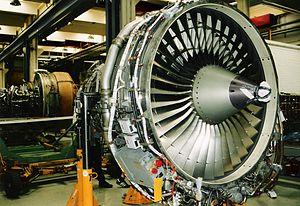
CFM International CFM56 est le nom d'une série de turboréacteurs à fort taux de dilution fabriqués par CFM International. La gamme propose des moteurs dont la poussée varie de 82 à 151 kN.
Une soufflante peut être un propulseur à hélice qui pulse de l'air.
Safran est un grand groupe industriel et technologique français, présent au niveau international dans les domaines de l’aéronautique, de l'espace et de la défense. Il est créé en 2005 lors de la fusion entre Snecma et Sagem. Depuis septembre 2011, il est coté au CAC 40.
L’École nationale de l'aviation civile ou ENAC est l'une des 205 écoles d'ingénieurs françaises accréditées au 1ᵉʳ septembre 2019 à délivrer un diplôme d'ingénieur.